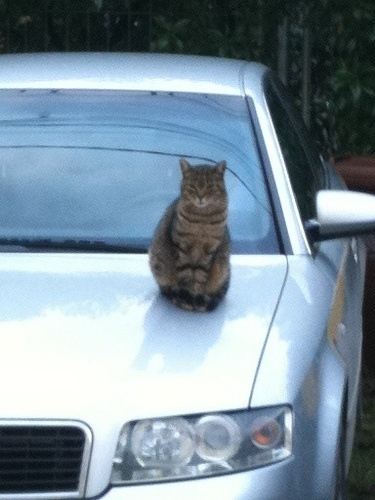
A pretty cat sits on a car posing for a picture.
a cat sitting on the hood of a white car
tHERE IS A CAT SITTING ON THE HOOD OF A SILVER CAR
A cat sitting on the hood of a silver car.
A cat sitting on the front of a car.